Thetford Priory

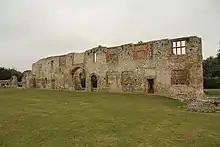
The Prior's Lodging

One of the most important East Anglian monasteries, Thetford Priory was founded in 1103 by Roger Bigod of Norfolk, in lieu of a vow of pilgrimage to the Holy Land. The abandoned cathedral church of the East Anglian bishops, on the Suffolk side of the River Little Ouse, was at first selected as the church of the new priory, dedicated to the Blessed Virgin. A cloister or cells of woodwork were erected for the accommodation of the monks, and Benedictines from the Priory of St Pancras in Lewes arrived in 1104.